Pridi Banomyong

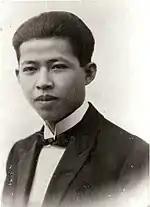
Pridi Banomyong in 1915

On 24 June 1932, "Khana Ratsadon", the tiny People's Party, with Pridi as the leader of the civilian faction, carried out a lightning coup that abruptly ended 150 years of absolute monarchy under the Chakri dynasty.